Hungarian Civil War (1264–1265)

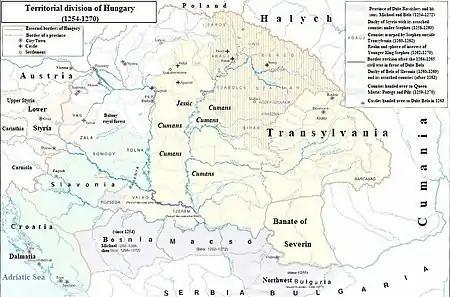
Territorial division of Hungary in the 1260s, including Younger King Stephen's realm (yellow)

Following a series of violations between their partisans, an armed conflict or civil war broke out between Béla IV and Stephen in the autumn of 1262. It is plausible that Stephen, whose army marched into the western part of Upper Hungary (Bars and Pozsony counties), was the one who initiated the war. According to Queen Maria's undated charter, Béla and Stephen "faced each other, armies on both sides, ready to raise their hands to each other", so it is conceivable no serious acts of war took place. Szűcs considered the two armies met perhaps around November 1262 near the castle of Pressburg (present-day Bratislava, Slovakia). After the intervention of the representatives of local secular and church authorities, "ispán" (count) Herrand Héder and Ladislaus, the archdeacon of Hont, respectively, a truce was secured between the parties. They concluded a peace treaty there around 25 November 1262 with the mediation of the two archbishops of the realm, Philip Türje of Esztergom and Smaragd of Kalocsa, in addition to the attendance of Philip, Bishop of Vác, Benedict, Provost of Szeben and John, Provost of Arad. According to the Peace of Pressburg, Béla IV and Stephen divided the Kingdom of Hungary along the Danube: the lands to the west of the river remained under the direct rule of Béla, and Stephen took over the government of the eastern territories. He also adopted the title of younger king. On 5 December 1262, Stephen issued a charter in Poroszló: he declared he was satisfied with all that his father had given him in the agreement reached in Pressburg "some days ago" and promised that he would not make further demands. He undertook not act against his father or his younger brother, Duke Béla. He admitted he took over the castle of Fülek (present-day Fiľakovo, Slovakia) together with its accessories in accordance with the peace treaty with Béla IV. Stephen also promised that he would return all landholdings and properties which he took from his father's barons and servants during the war, except persons mentioned by name (Henry Preussel and Franco, the captains of Fülek, who refused to hand over the fort to Stephen, despite the agreement). Béla IV promised simultaneously he would not encourage the Cumans to join his allegiance. Stephen did the same regarding the German and Slav subjects in Slavonia, as well as the Bohemian mercenaries in Béla's royal army. They also agreed they would never retaliate against the nobles and royal servants in the service of the other party and would never infringe on their properties. In addition, Transylvanian salt mining and trade were placed under the administration of both sovereigns.